Ace of Diamond

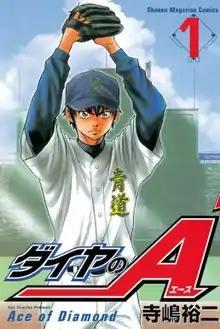
First volume cover, featuring Eijun Sawamura

is a Japanese baseball-themed manga series written and illustrated by Yuji Terajima. It was serialized in Kodansha's manga magazine "Weekly Shōnen Magazine" from May 2006 to January 2015, with its chapters collected in 47 volumes. A sequel titled "Ace of Diamond Act II" was serialized from August 2015 to October 2022, with its chapters collected in 34 volumes.